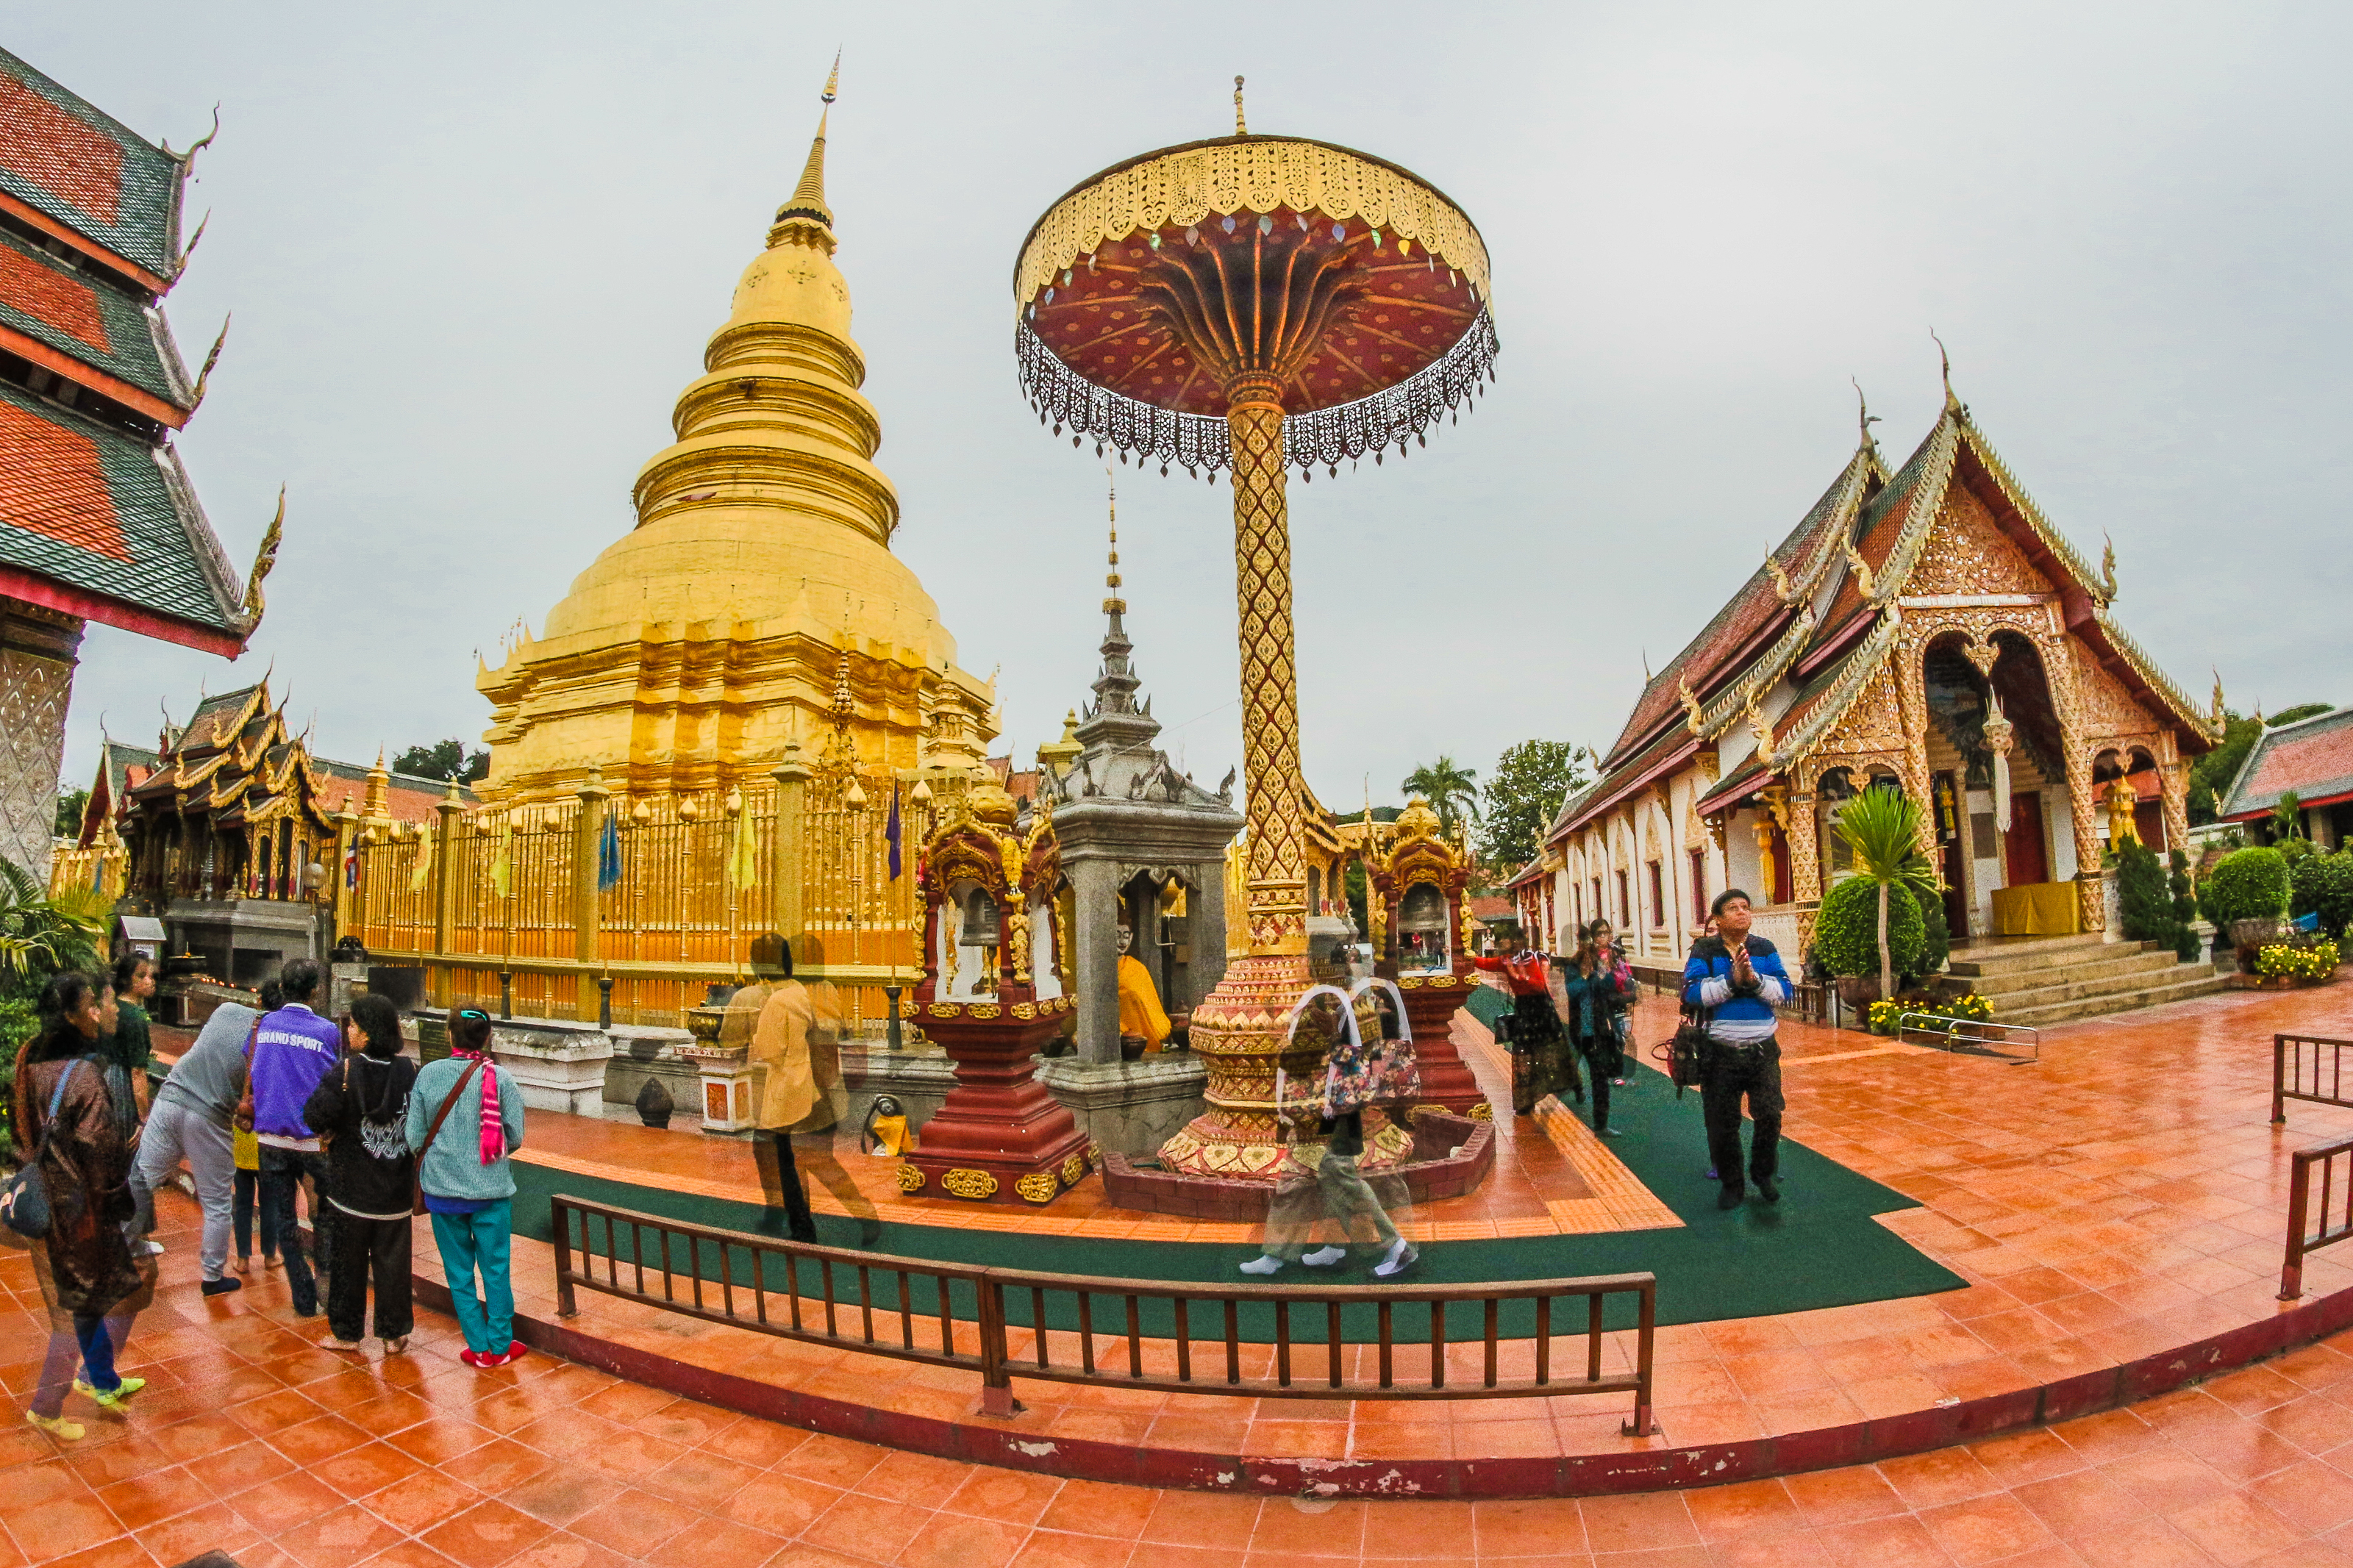
ancient, art, asia, asian, beautiful, blue, buddha, buddhism, buddhist, destination, famous, golden, hariphunchai, haripunchai, holy, lamphun, landmark, lanna, monastery, north, old, pagoda, phra, pray, religion, religious, sky, stupa, temple, thai, thailand, tourism, tourist, traditional, travel, wat, worship, place of worship, architecture, hindu temple, building, tourist attraction, photography, shrine, leisure, world, historic site, amusement park, tower